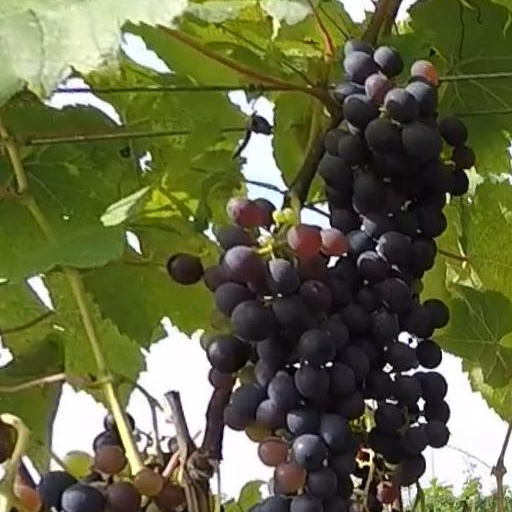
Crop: grape